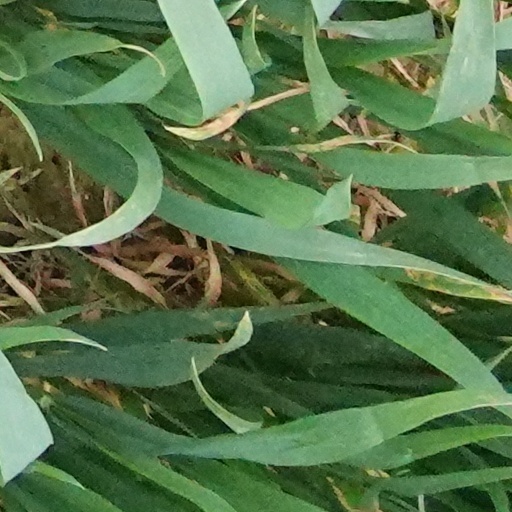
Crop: wheat